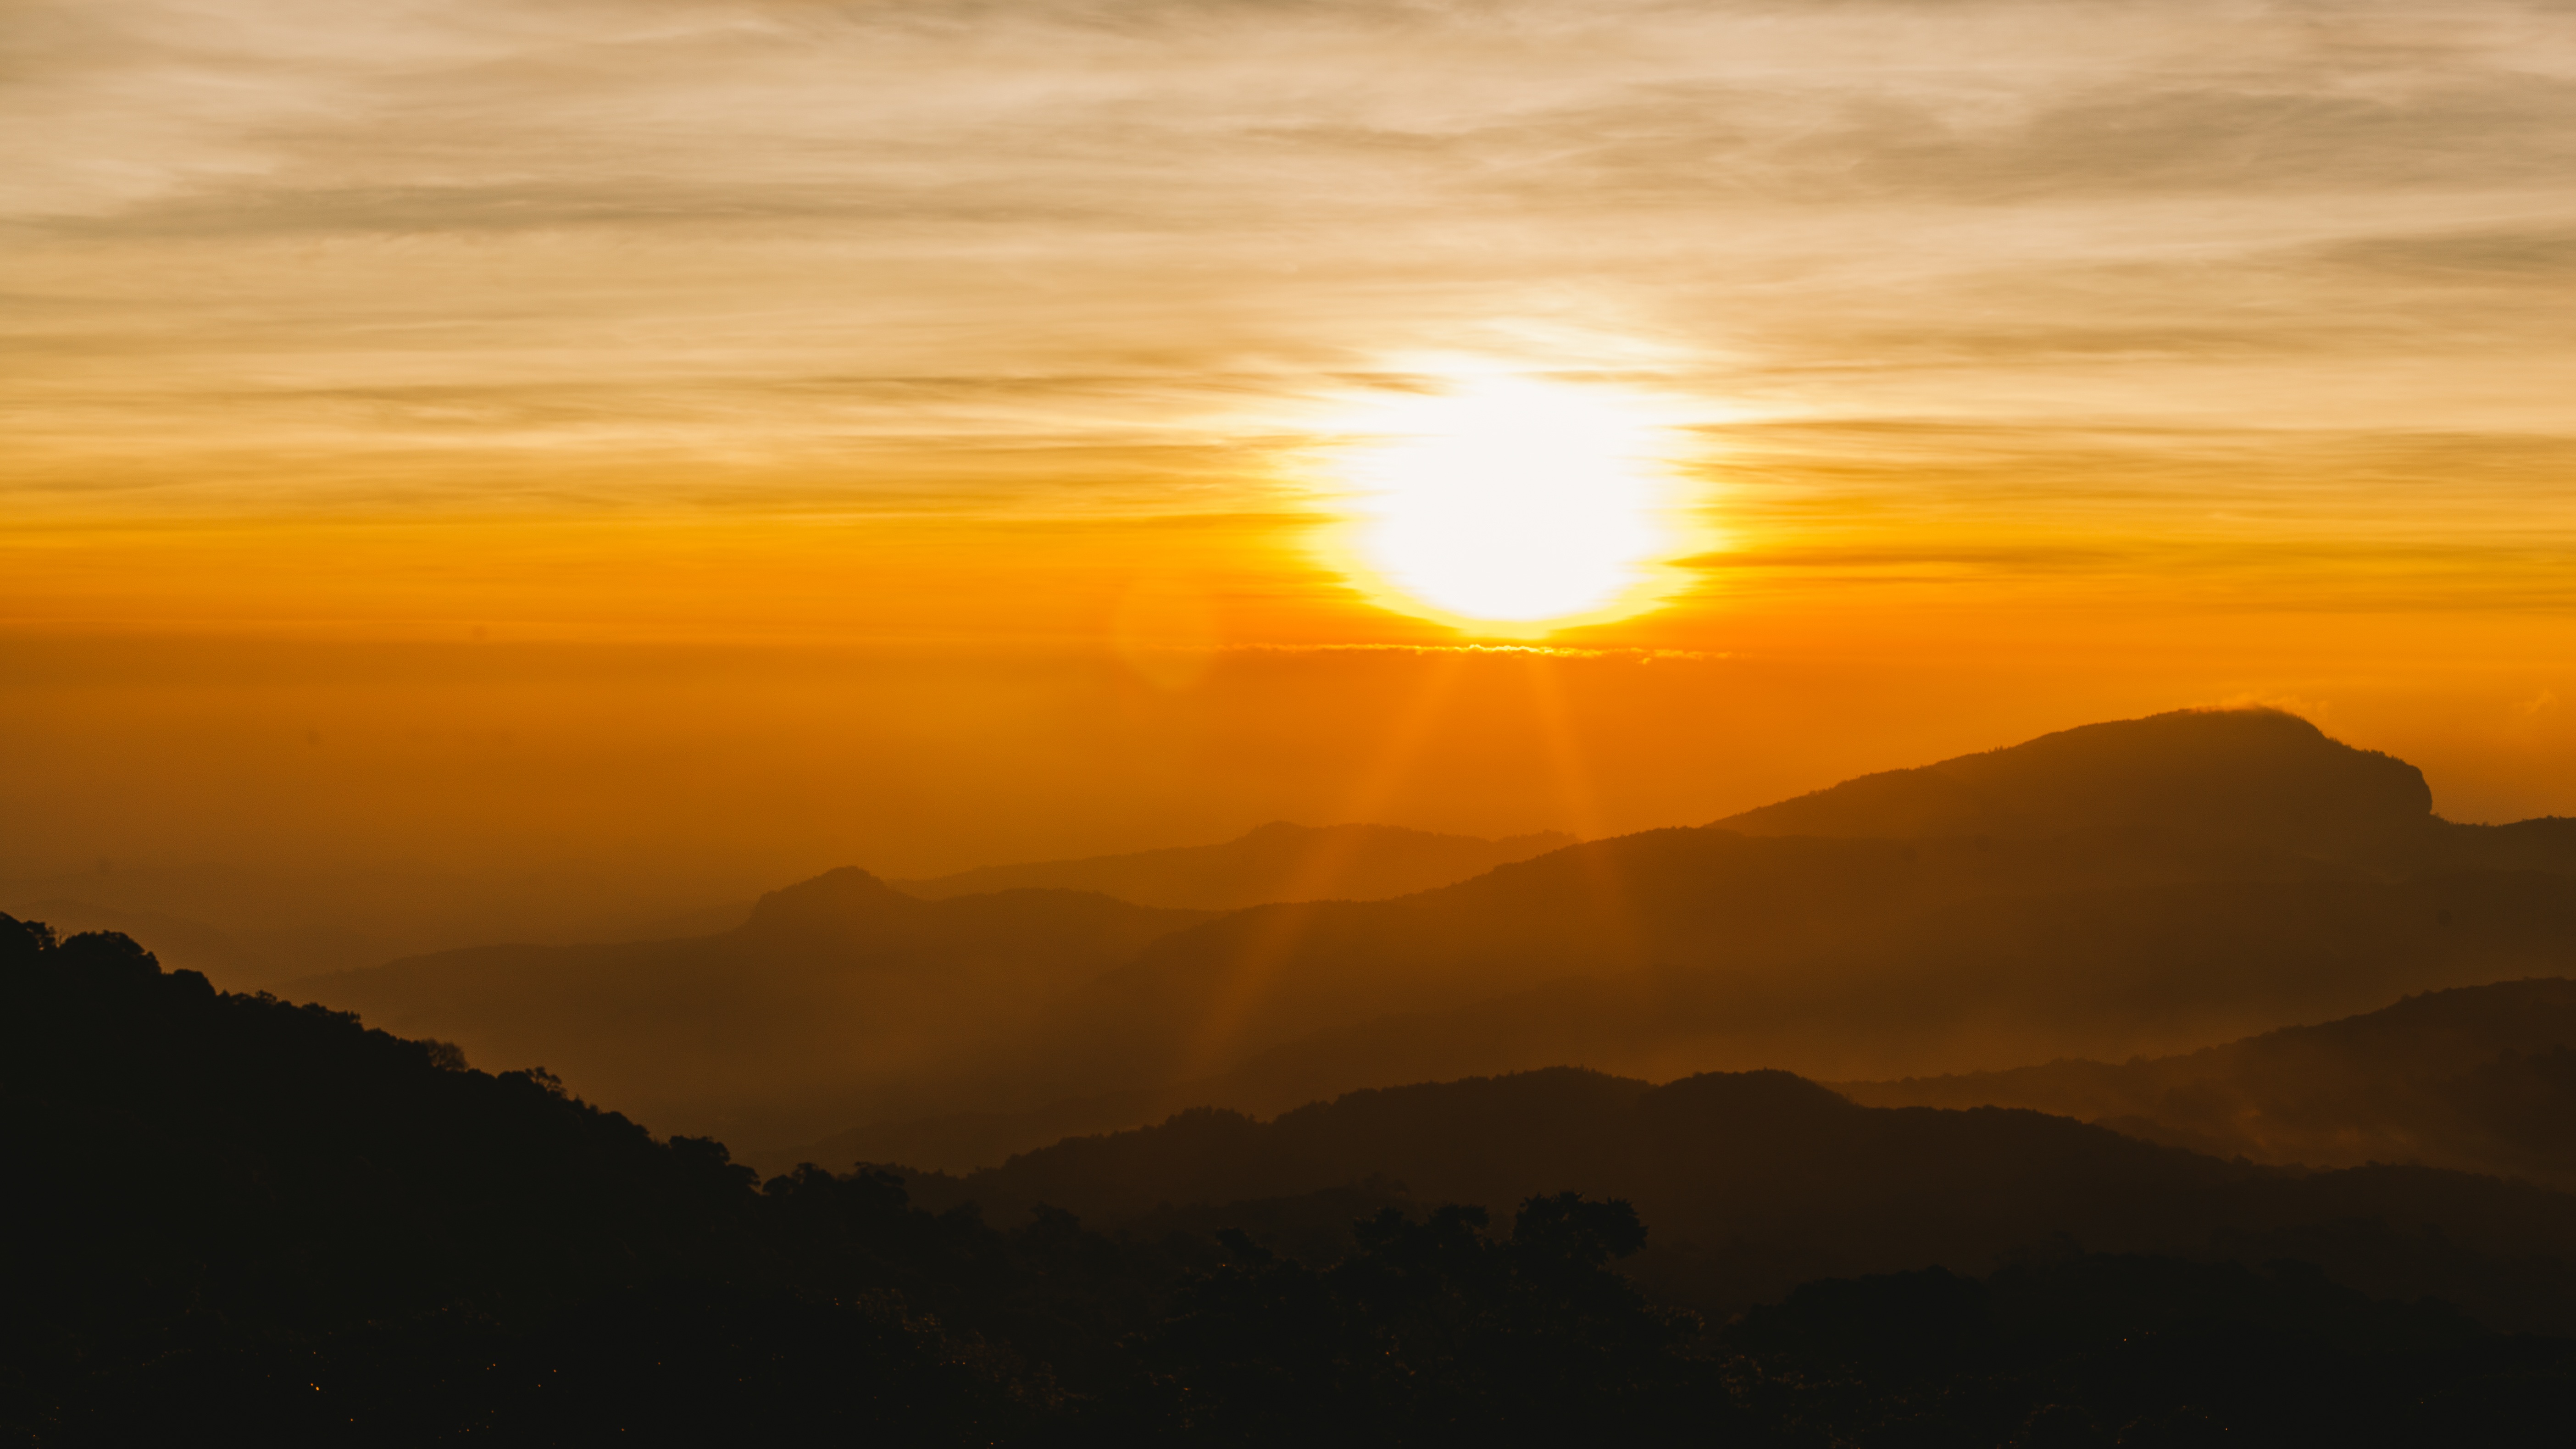
watch, landscape, horizon, mountain, cloud, sky, sun, sunrise, sunset, sunlight, morning, hill, view, dawn, atmosphere, daytime, evening, calm, points, afterglow, inthanon, computer wallpaper, red sky at morning, ecoregion